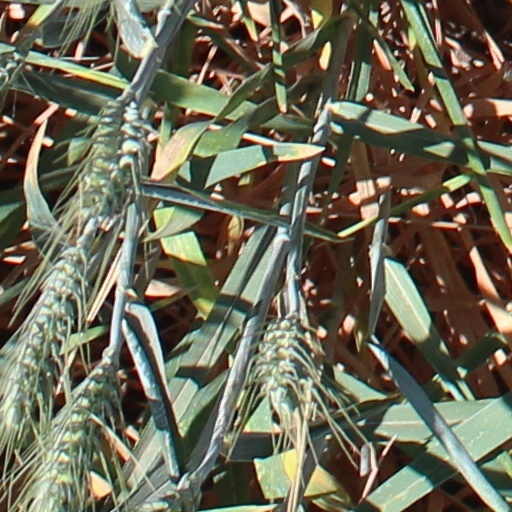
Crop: wheat